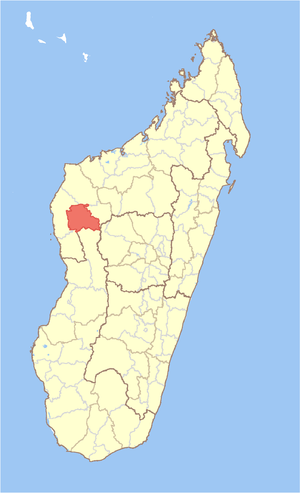
Le district de Morafenobe est un district de la région de Melaky, situé dans l'Ouest de Madagascar.